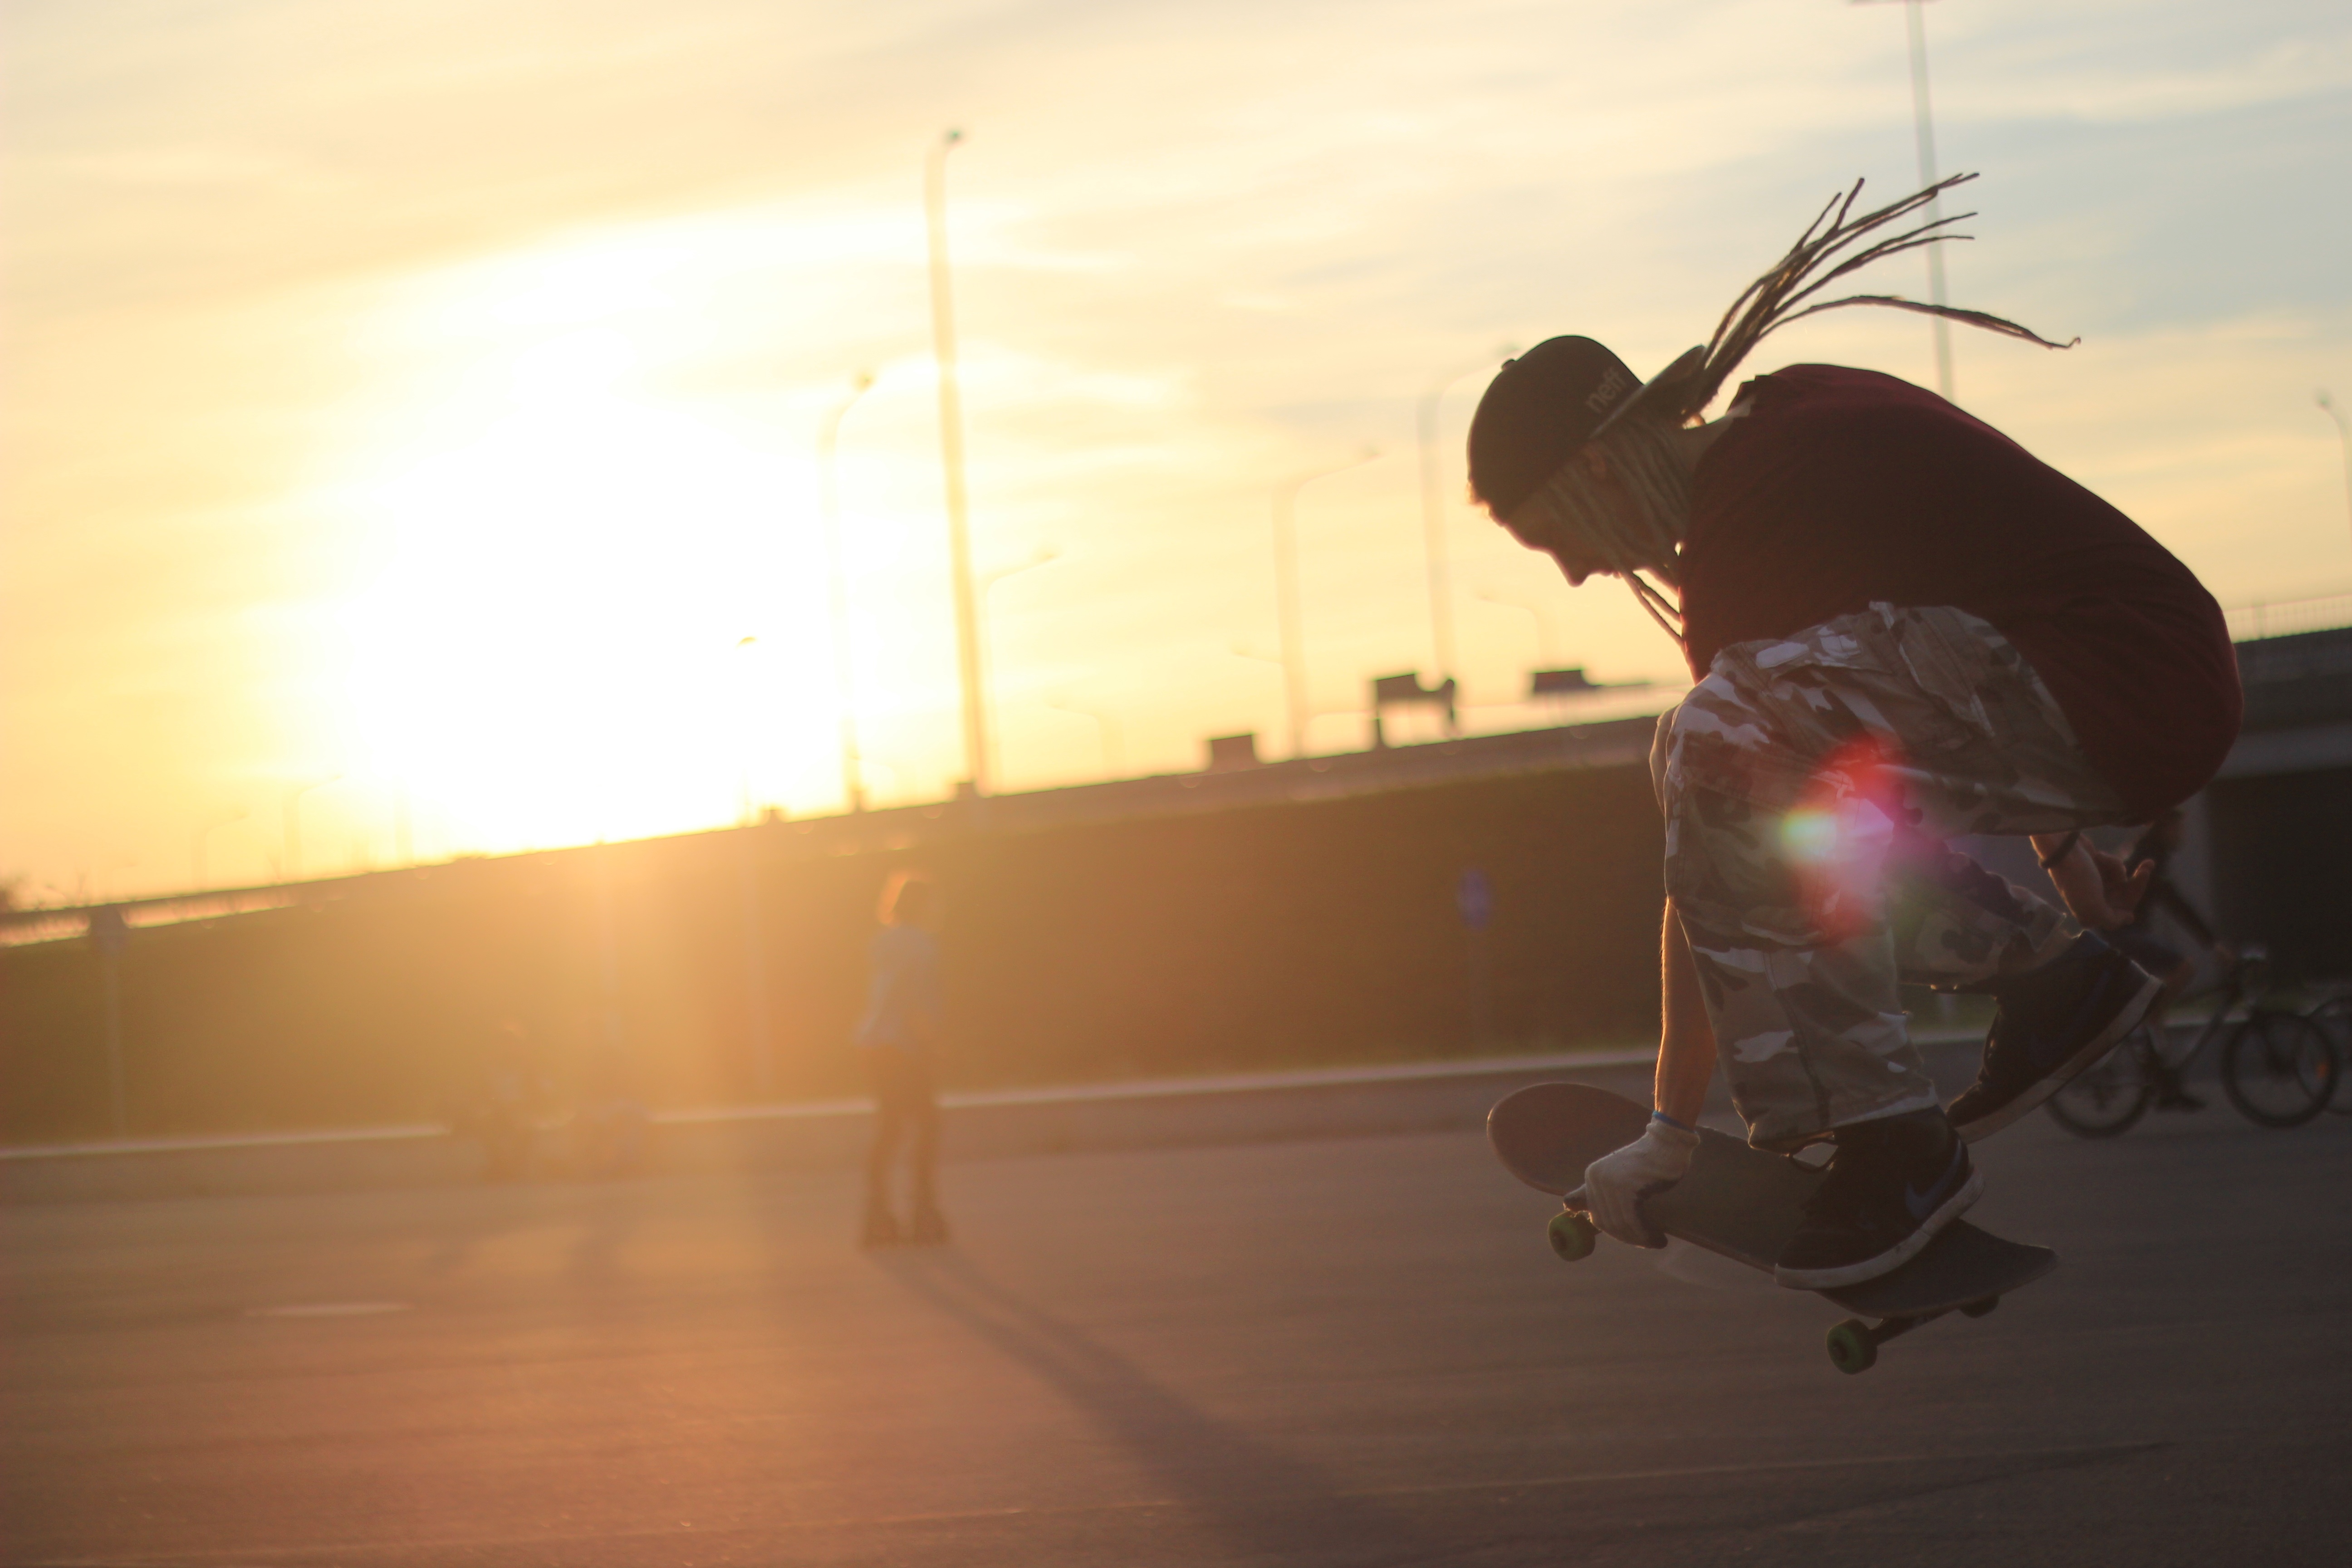
light, sunset, morning, color, lighting, image, shape, atmosphere of earth